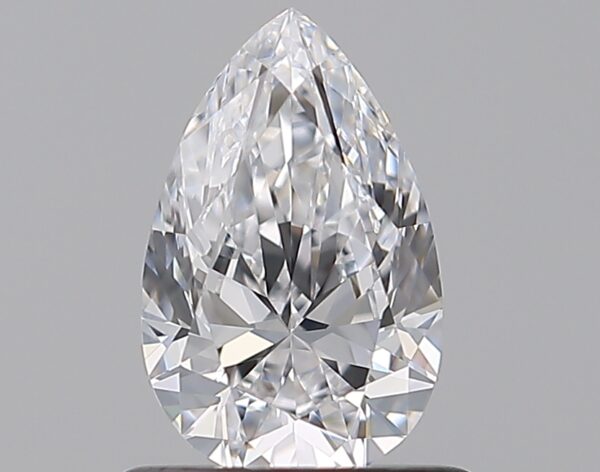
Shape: pear
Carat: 0.7
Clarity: VVS1
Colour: D
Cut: EX
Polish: EX
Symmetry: VG
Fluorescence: N
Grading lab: GIA
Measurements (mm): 7.72 x 4.82 x 3.03